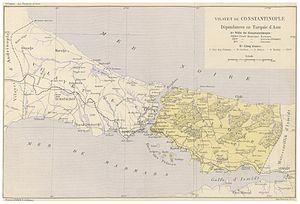
Carte de la vilayet de Constantinople
Le vilayet de Constantinople, Vilâyet-i İstanbul en turc ottoman, est une province de l'Empire ottoman créée en 1878 sur le modèle administratif du vilayet appliqué aux autres provinces depuis 1867. Abritant la capitale de l'Empire, il était placé sous l'autorité directe du ministre de la Police qui remplissait les fonctions de gouverneur. Le vilayet de Constantinople a duré jusqu'en 1922.